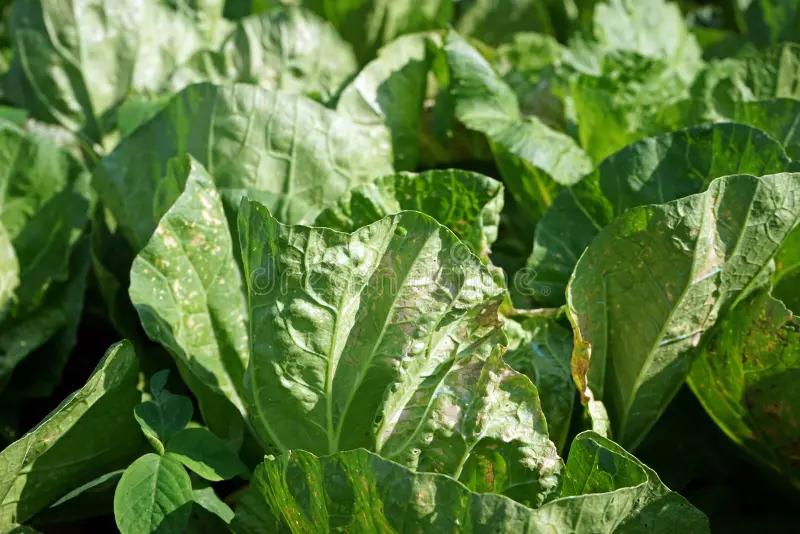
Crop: unknown
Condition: cabbage_cabbage_downy_mildew